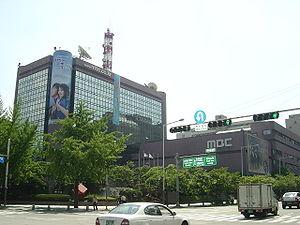
La Munhwa Broadcasting Corporation est un des 4 principaux réseaux de télévision sud-coréen. Le mot coréen munhwa signifie en français « la culture ».